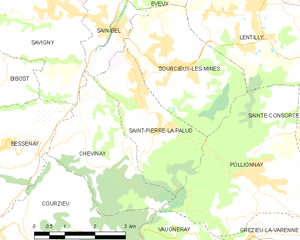
Carte des communes françaises